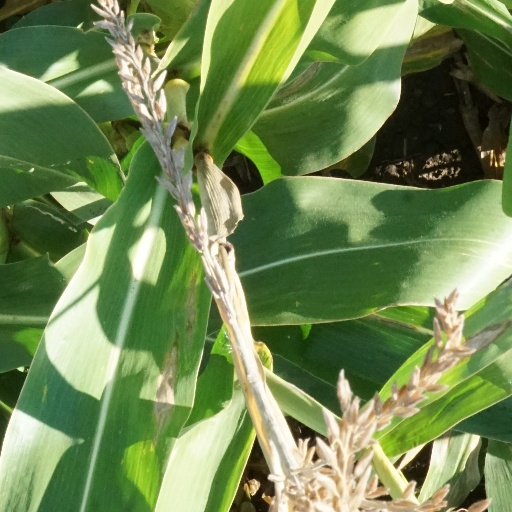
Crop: maize; corn